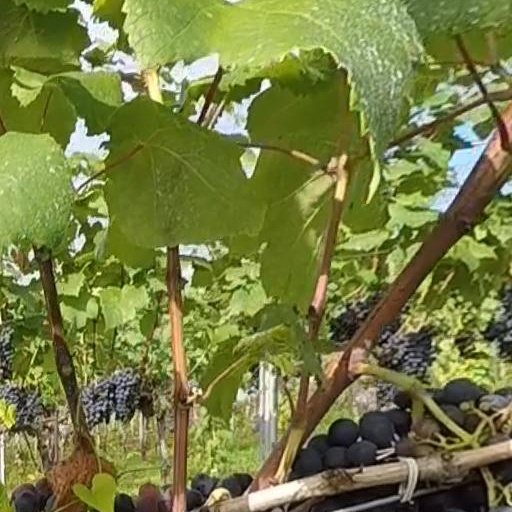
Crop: grape